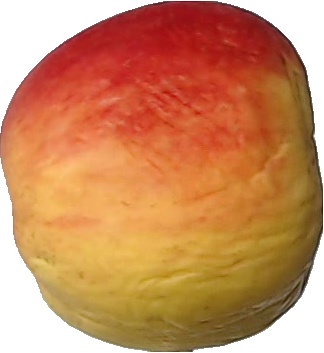
Label: apple_red_yellow_1